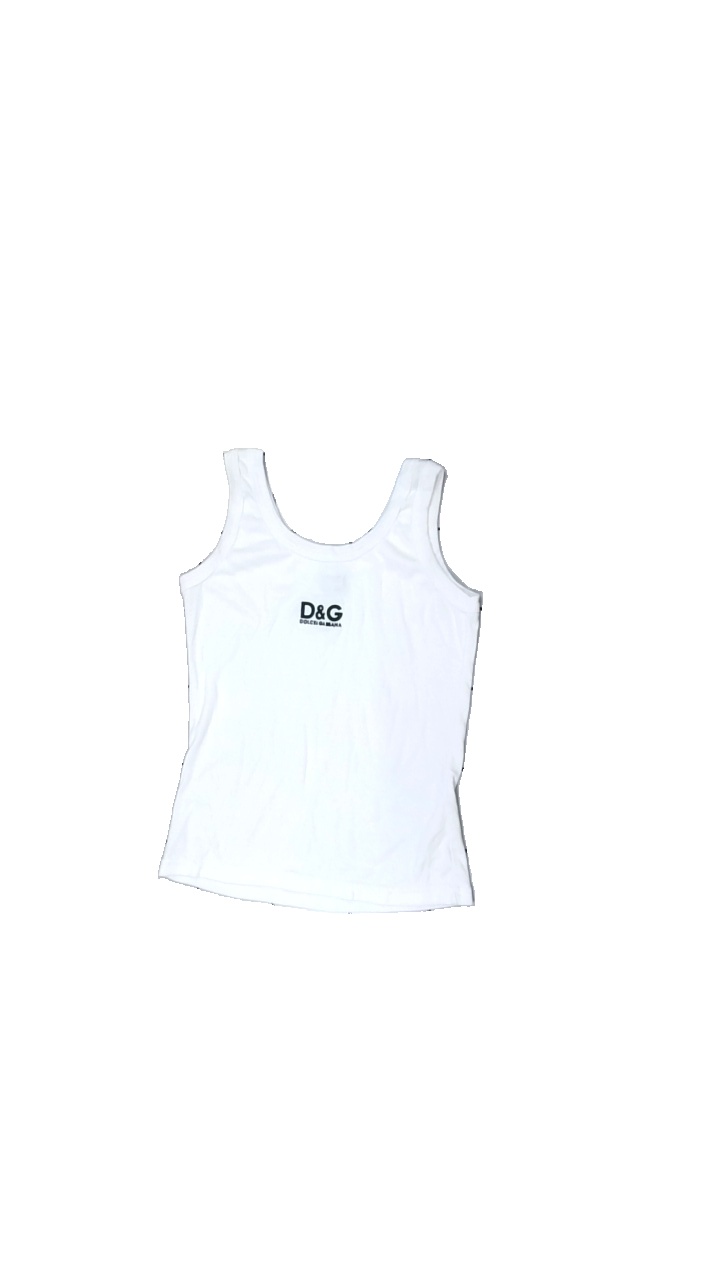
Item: Tank Top (Ladies)
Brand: Dolce & Gabbana (d&g)
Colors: White, Black
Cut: Regular
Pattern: Logo print
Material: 61% Polyester 39% Cotton
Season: All
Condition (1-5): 3
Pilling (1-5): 4
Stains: Minor
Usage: Reuse
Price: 100-150